I'm Sorry I Haven't a Clue

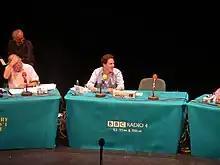
Rob Brydon (centre) chairs the Newcastle recording of "I'm Sorry I Haven't a Clue". Also pictured are Tim Brooke-Taylor (low left) and Colin Sell (top left). The chair next to Brydon with the microphone is 'used' by "Samantha"

The official, authorised history of the show and ISIRTA, "The Clue Bible" by Jem Roberts, was published by Preface Publishing in October 2009.